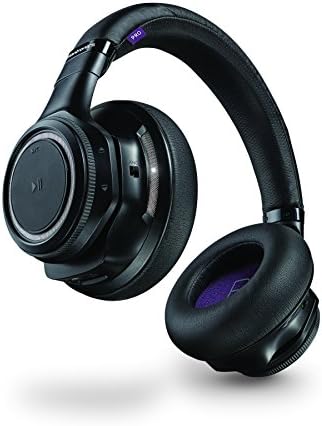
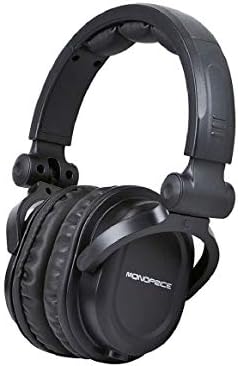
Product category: headphones
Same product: no